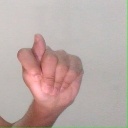
अक्षर: ट